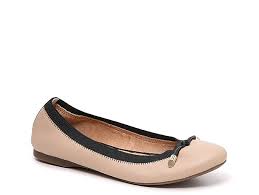
Label: Ballet Flat